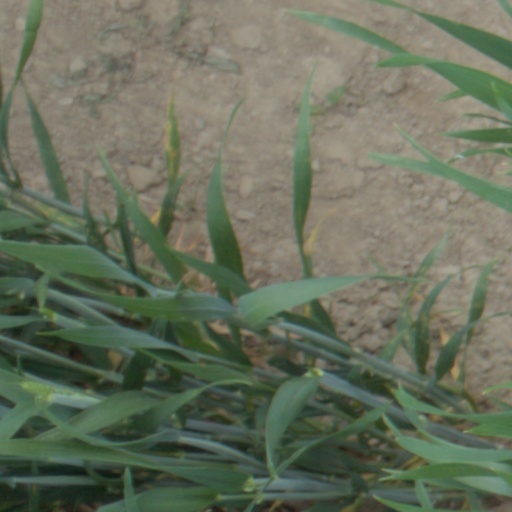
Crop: wheat